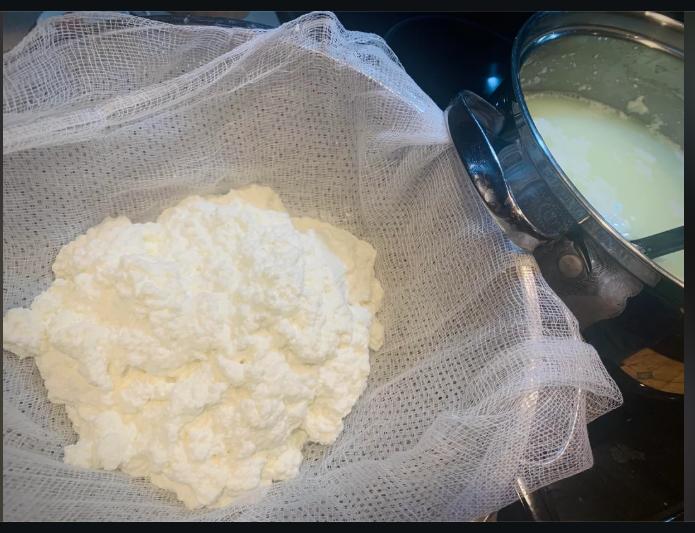
Inaonekana ni kuwa ya maziwa yale yalioharibika yanatengenezwa kuwa kitu kingine ili zisiende hasara. Inaonekana wamechukua nguo wakaeka wakaitoa hio maziwa iwache kushikana shikana, ili watengeneze kitu chenye dhamana kuliko kuitupa hio maziwa, ama wanatengeneza kitu ingine.